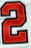
Number: 2